Diego Seguí

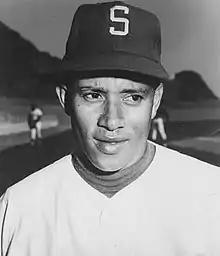
Seguí in 1969

Diego Pablo Seguí González (August 17, 1937 – June 24, 2025) was a Cuban professional baseball player. He played in Major League Baseball (MLB) as a right-handed pitcher for the Kansas City / Oakland Athletics, Washington Senators, Seattle Pilots, St. Louis Cardinals, Boston Red Sox, and Seattle Mariners. Seguí was a forkball specialist who was the 1970 American League ERA leader.